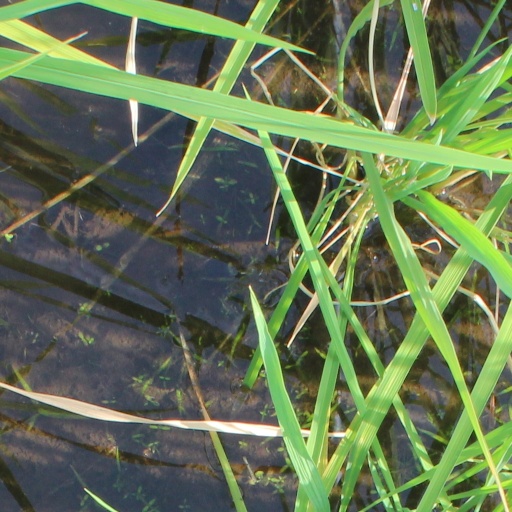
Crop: rice